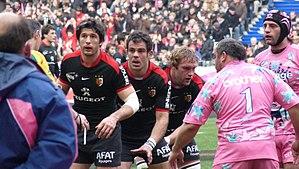
Jean Bouilhou, né le 7 décembre 1978 à Pau, est un joueur international français de rugby à XV évoluant au poste de troisième ligne aile. Formé à la Section paloise, il rejoint le Stade toulousain en 1999 où il fait ses débuts professionnels, avec qui il remporte notamment trois Coupes d'Europe et quatre championnats de France. Il reste à Toulouse durant 14 saisons avant de retourner à la Section paloise de 2013 à 2016 pour y terminer sa carrière de joueur.
Pierre Rabadan, né le 3 juillet 1980 à Aix-en-Provence, est un joueur de rugby à XV et à sept français. Il a joué en équipe de France et a évolué au poste de troisième ligne aile au sein de l'effectif du Stade français durant 17 ans avec lequel il a remporté cinq titres de champion de France.